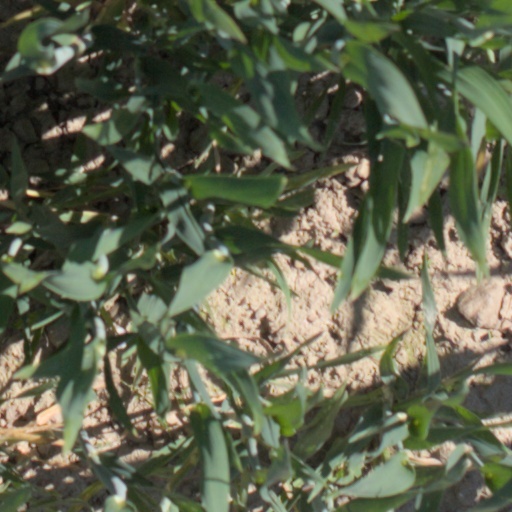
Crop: wheat